Robert F. Kennedy Jr.

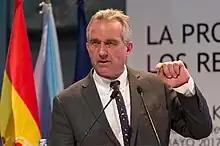
Kennedy in 2017

Starting in 1985, Kennedy helped develop the international program for environmental, energy, and human rights of the Natural Resources Defense Council (NRDC), traveling to Canada and Latin America to assist indigenous tribes in protecting their homelands and opposing large-scale energy and extractive projects in remote wilderness areas.